Dona Bertarelli

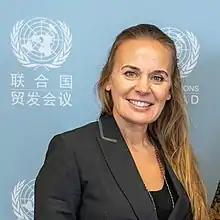
Bertarelli in 2018

Dona Bertarelli (born 1968) is a Swiss entrepreneur, philanthropist and ocean advocate. She is co-chair of the Bertarelli Foundation, founder of Sails of Change, co-founder of the Pew Bertarelli Ocean Legacy and founder of Global Fishing Watch Marine Manager. She is a Patron of Nature of the IUCN. As a sailor, she is the winner of the 2010 and 2014 Bol d'Or Mirabaud and, with her team Spindrift Racing, the Fastnet Race in 2013. In the same year, she and her team also broke the record for the America Discovery Route. In the winter 2016 she completed the Jules Verne Trophy challenge.